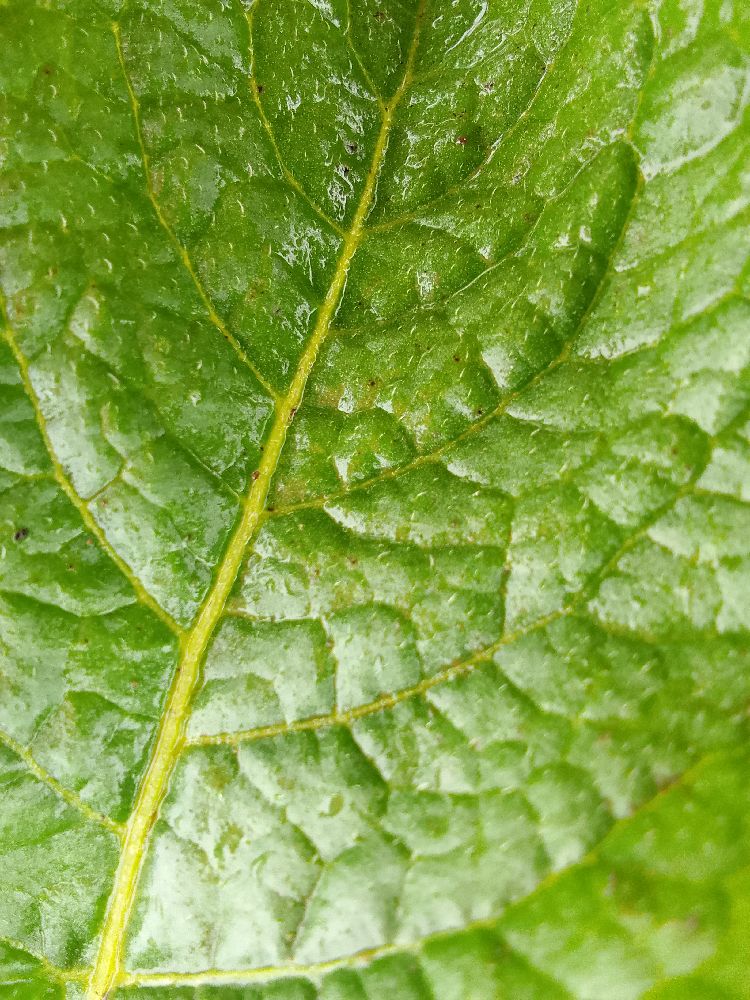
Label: Healthy